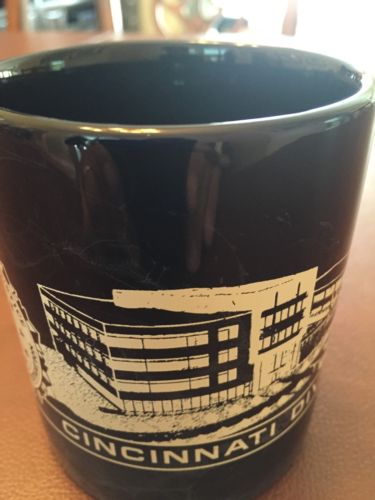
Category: mug